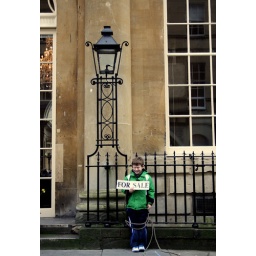
A boy is 'For Sale' in Bath. He was participating in a comedy street act